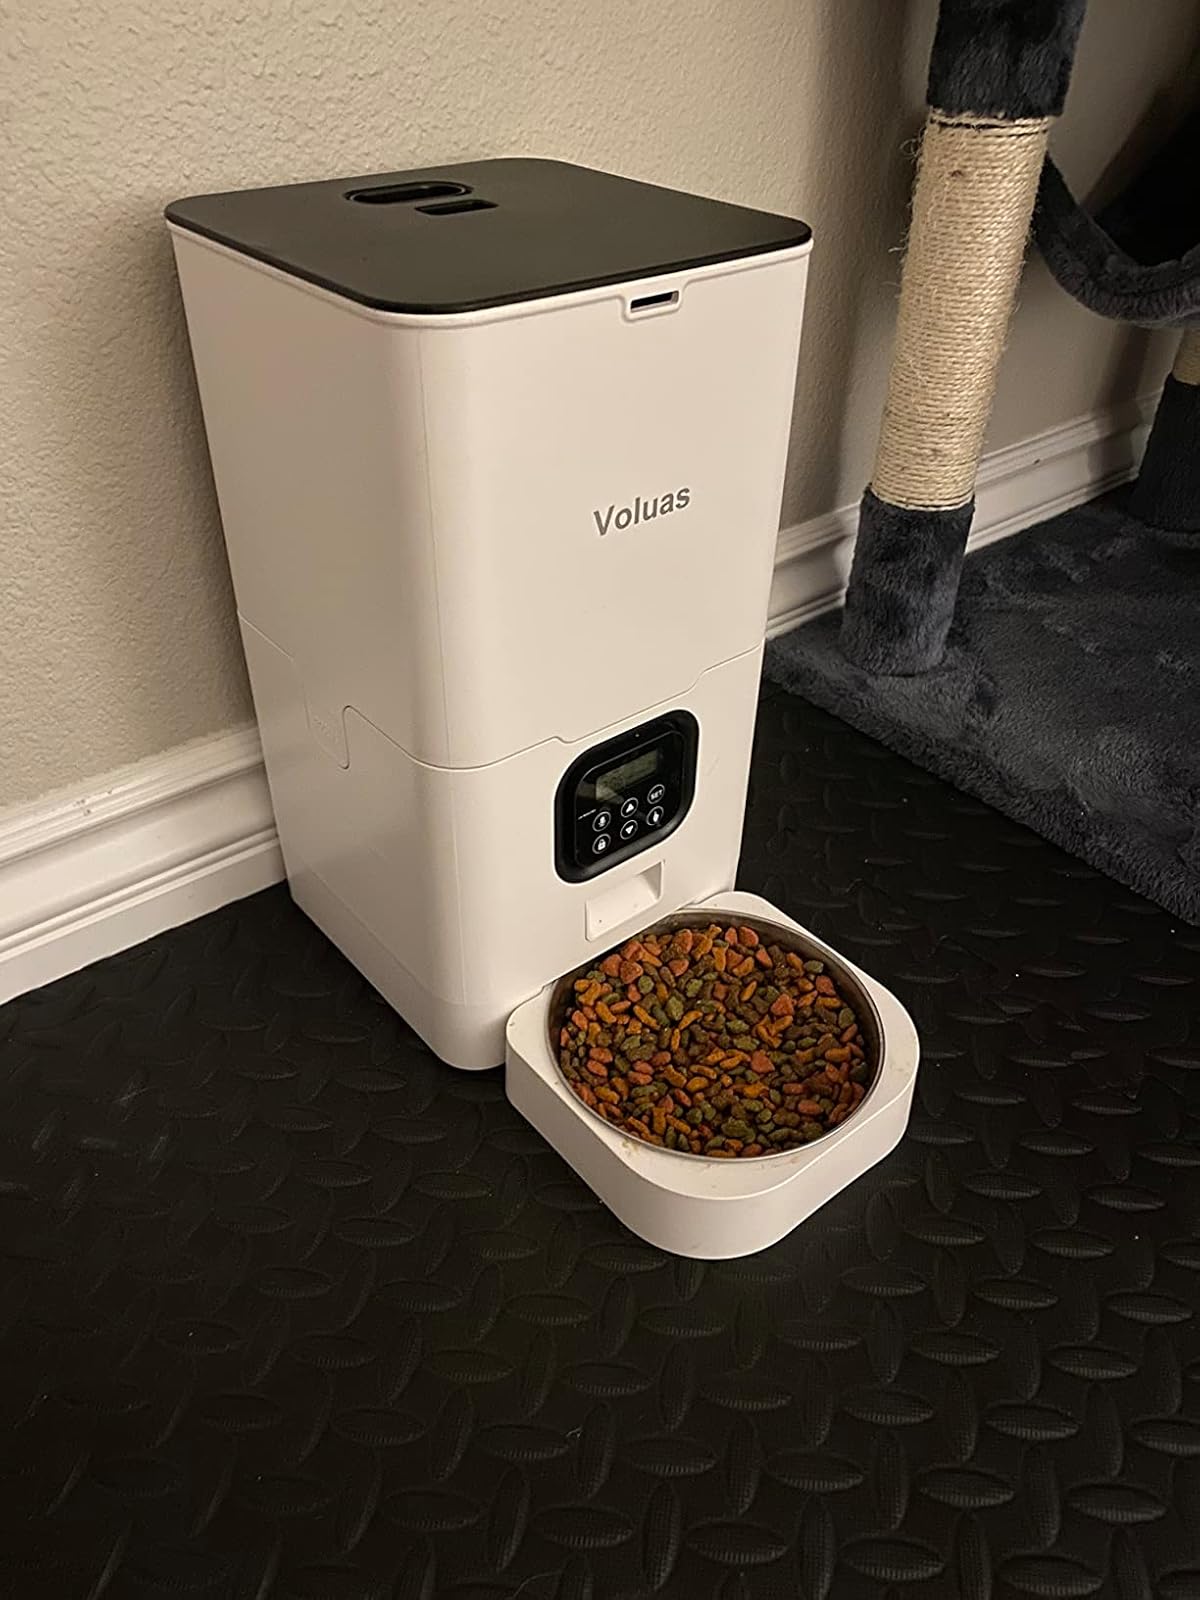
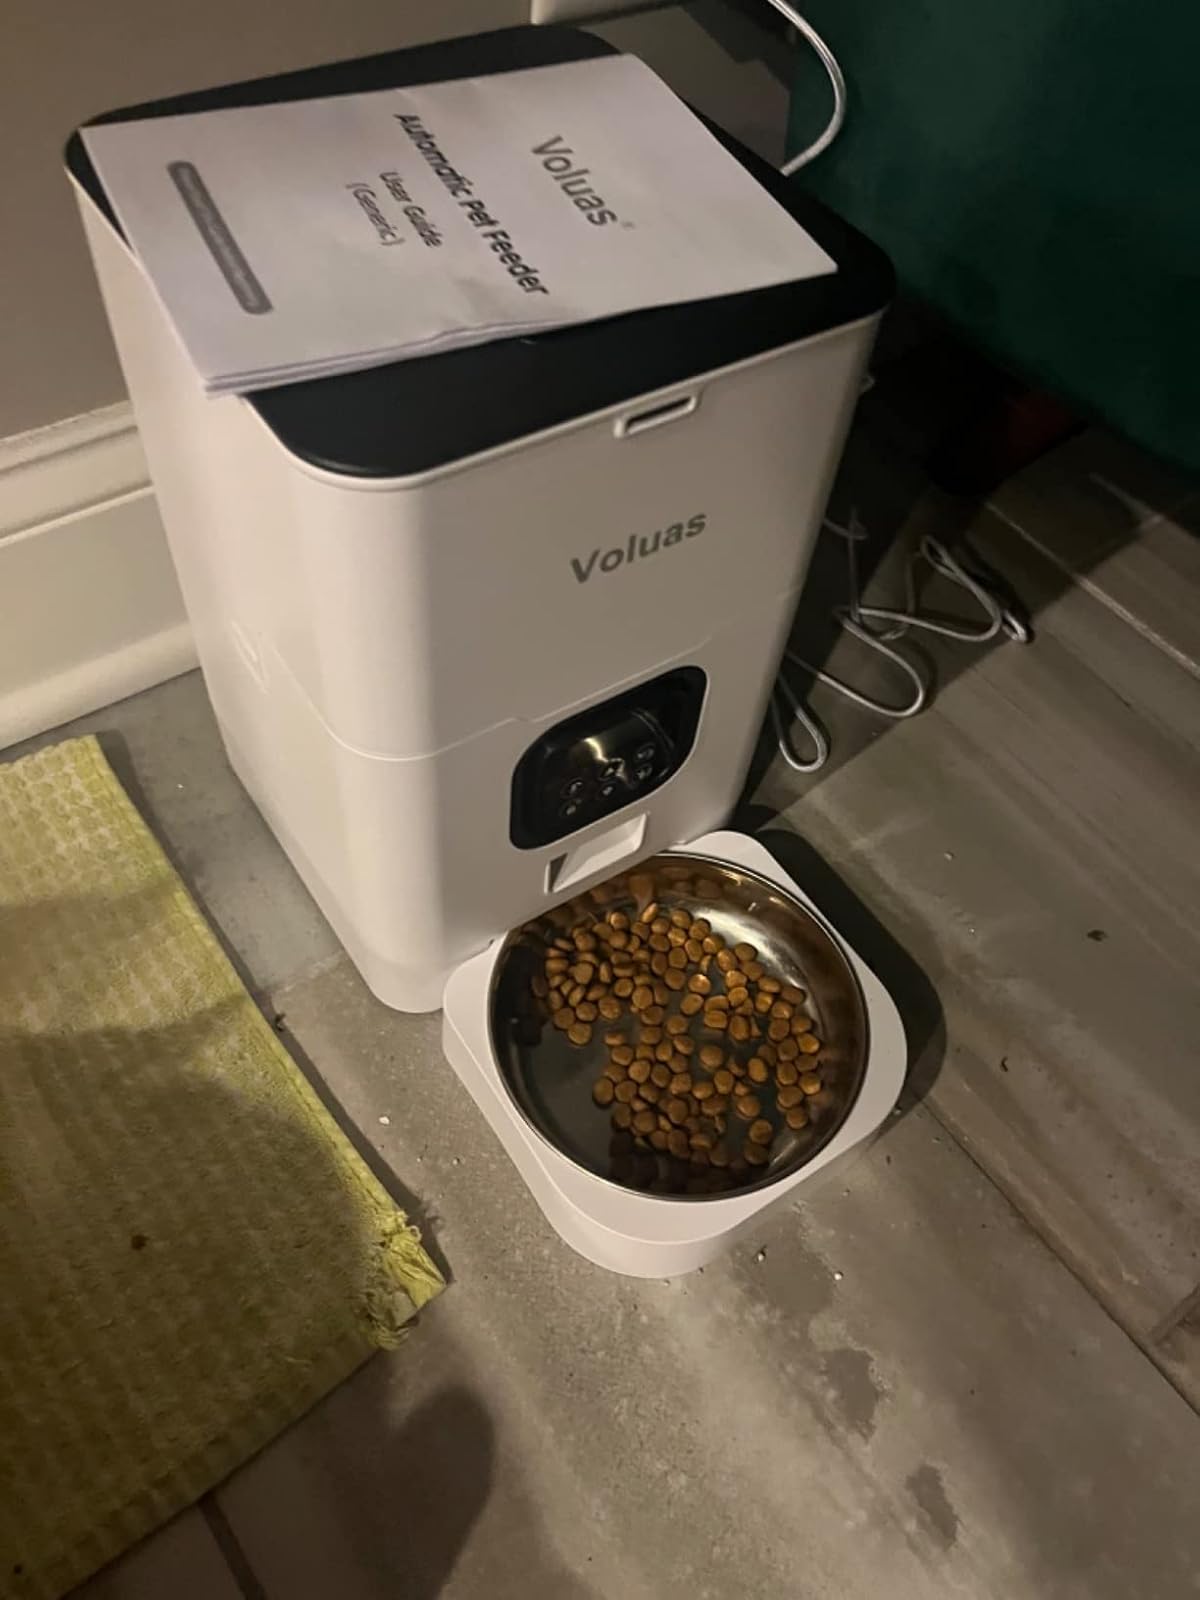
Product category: items_feeder
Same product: yes